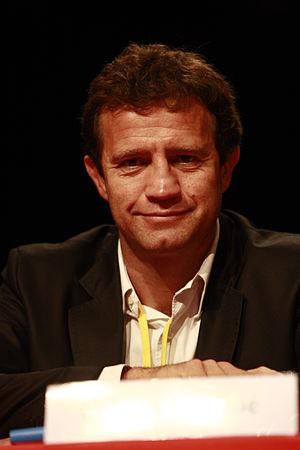
Le Meilleur joueur du Monde World Rugby est une récompense honorant les plus grands joueurs internationaux de rugby à XV. Décerné en 2001 pour la première fois par l'International Rugby Board, il récompense à l'automne chaque année la personnalité qui a apporté sa contribution particulière au jeu et aux résultats de son équipe nationale et accessoirement de club ou de franchise.
Rémy Martin, né le 10 août 1979 à Aubenas, est un joueur de rugby à XV international français évoluant aux postes de deuxième et troisième ligne aile.
Le Montpellier Hérault rugby est un club de rugby à XV français fondé en 1986 et domicilié à Montpellier. Il évolue en Top 14 depuis 2003 et dispute selon les années la Coupe d'Europe ou le Challenge européen. Le club est actuellement présidé par Mohed Altrad et son équipe première est entraînée depuis 2019, par Xavier Garbajosa.
Fabien Galthié, né le 20 mars 1969 à Cahors dans le Lot, est un joueur international français de rugby à XV, évoluant au poste de demi de mêlée au sein de l'effectif du Stade français après avoir quitté en 2001 l'US Colomiers où il effectue l'essentiel de sa carrière.